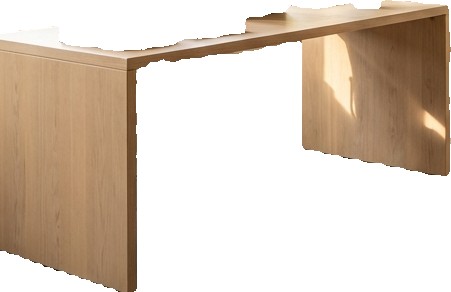
Surface category: table